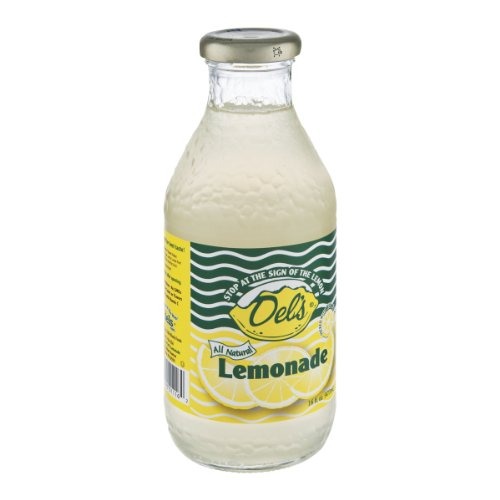
Item Name: Del's All Natural Lemonade
Product Description: Packed with vitamin C. Enriched with vitamin C. No GMOs. Stop at the sign of the lemon. No preservatives. No artificial colors or flavors. www.dels.com. Visit us on the web! www.dels.com. Made in USA.
Value: 16.0
Unit: count

Price: 1.86